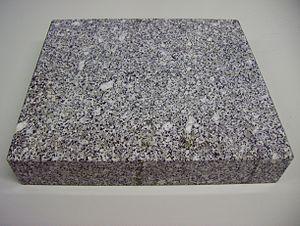
Plaque de paillasse en marbre, utilisée surtout comme support de balance analytique. Dimensions
Une paillasse de laboratoire ou une table de manipulation désigne un plan de travail dont le revêtement est par exemple carrelé, vitré, en matière plastique ou stratifié, afin d'en faciliter le nettoyage. Le plan de travail d'un atelier ou d'une cuisine s'appelle aussi paillasse.